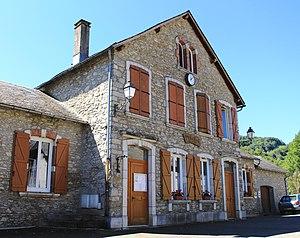
Mairie de Labastide (Hautes-Pyrénées)
Labastide est une commune française située dans le département des Hautes-Pyrénées, en région Occitanie.